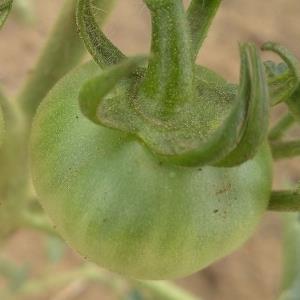
Crop: Tomato
Condition: healthy-fruit